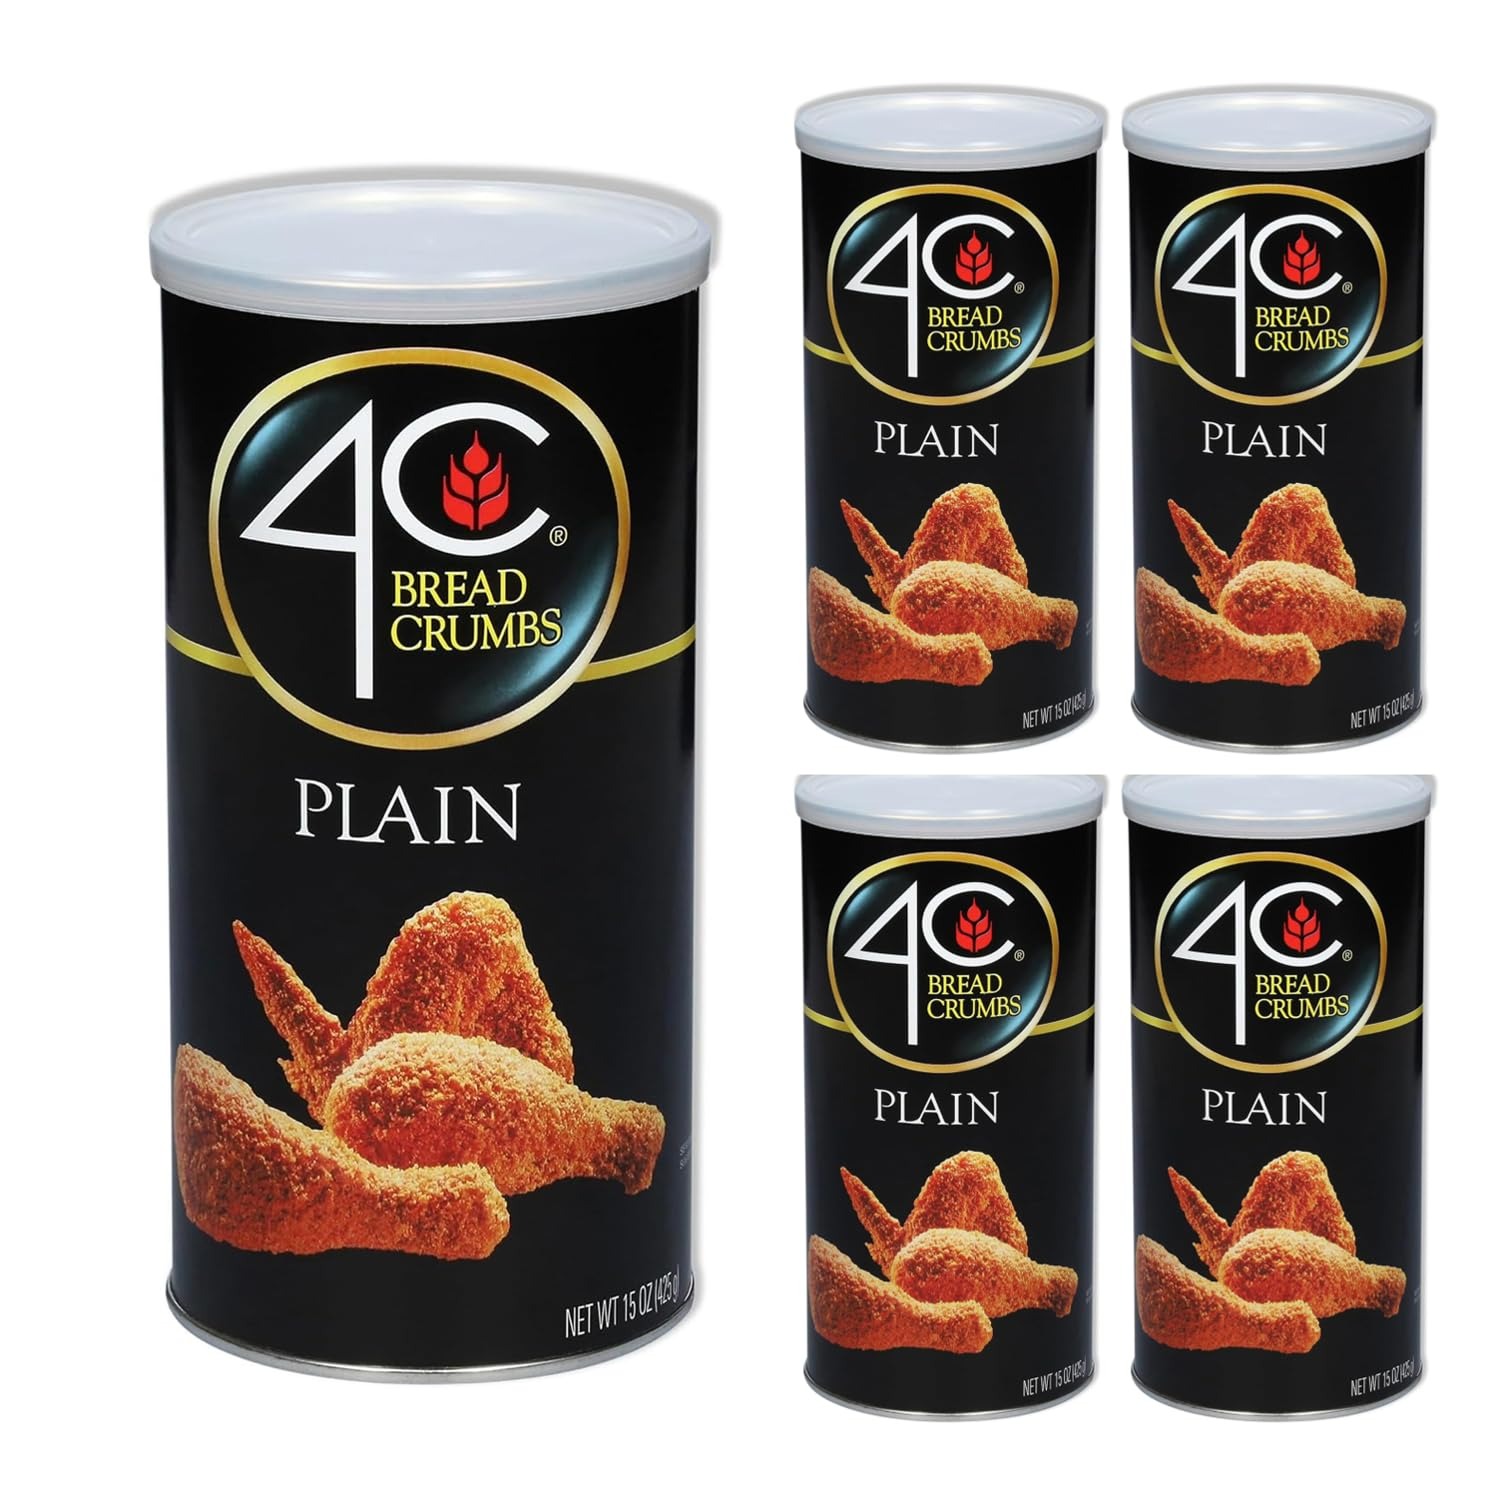
Item Name: 4C Premium Bread Crumbs, Plain 4 Pack, Regular & Gluten Free, Flavorful Crispy Crunchy Value Pack, 15 Ounce
Bullet Point 1: CLASSIC & PREMIUM - The classic, all around family favorite bread crumbs for all of your recipes. Keep it crunchy and light for your perfectly cooked foods!
Bullet Point 2: CRISPY CRUNCHY - With years of history behind our bread crumbs and gluten free offerings, we've perfected the right amount of crunch to texture ratio. Each bite will have the right amount of crisp & crunch, and will ensure the best meals possible
Bullet Point 3: FLAVOR PACKED - Our bread crumbs help retain moisture in the foods you are cooking. Stop wasting great meals with the wrong bread crumbs and drying out your meats. Get the chef quality in every meal
Bullet Point 4: VALUE BUNDLE - Bulk batch of fresh, high quality bread crumbs. Perfect for big parties, small restaurants, filling your pantry, and just having it ready!
Bullet Point 5: EXPERTS IN TASTE - 4C have been experts in quality foods and bread crumbs, dating back to 1935! As a family owned business, we take pride in the premium quality offerings we create and share with the world
Product Description: 4C Foods is a family owned business since 1935 that is steeped in their founding tradition of offering only the highest quality products and understanding the needs of the American family. This is why 4C Foods is continually creating and innovating new products to satisfy the needs of the consumer, while maintaining the highest quality and remaining sensitive to the buying power of the average family. When other companies are focused on the selling their brand, 4C Foods keeps their eye on making the best products at the best prices. We strongly believe that satisfying the needs of the consumer will translate into a loyal 4C Foods customer.
Value: 60.0
Unit: Ounce

Price: 1.68